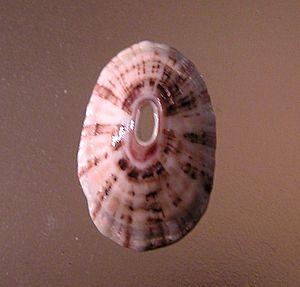
Fissurella est un genre de mollusques gastéropodes appartenant à la famille des Fissurellidae.